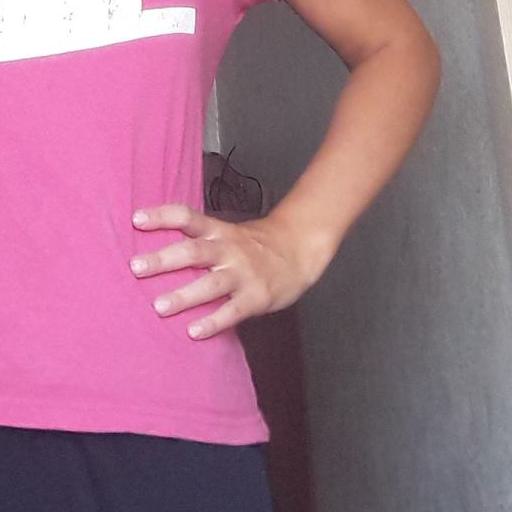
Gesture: no_gesture